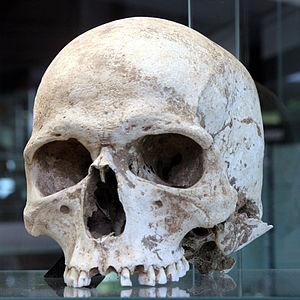
Le site néolithique de Herxheim, situé sur la commune de Herxheim bei Landau/Pfalz, en Rhénanie-Palatinat, est interprété par les archéologues comme étant un centre religieux néolithique, caractérisé par un charnier renfermant les preuves de pratiques cannibales. Le site de Herxheim possède des similitudes avec celui de Talheim, ou celui de Schletz-Asparn en Autriche. Sa nature est toutefois très différente. Le site peut être daté entre 5 300 et 4 950 av. J.-C., et appartient à la culture rubanée.